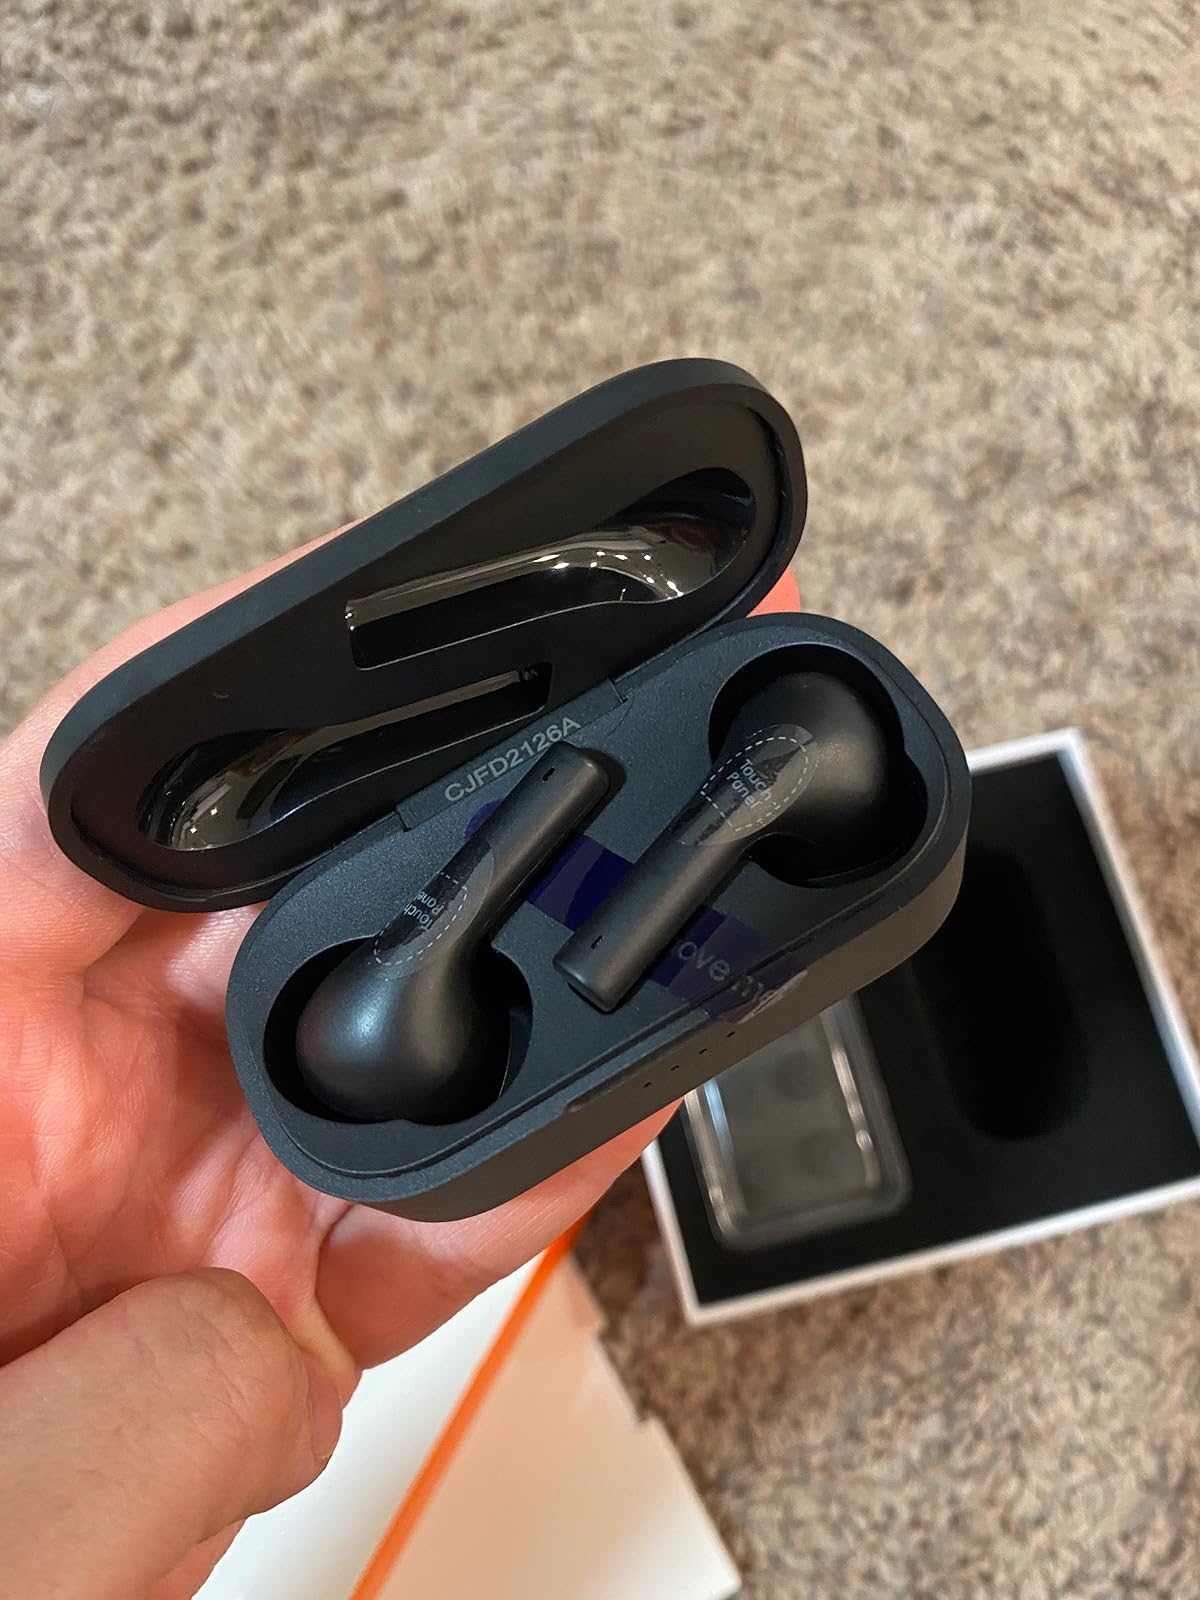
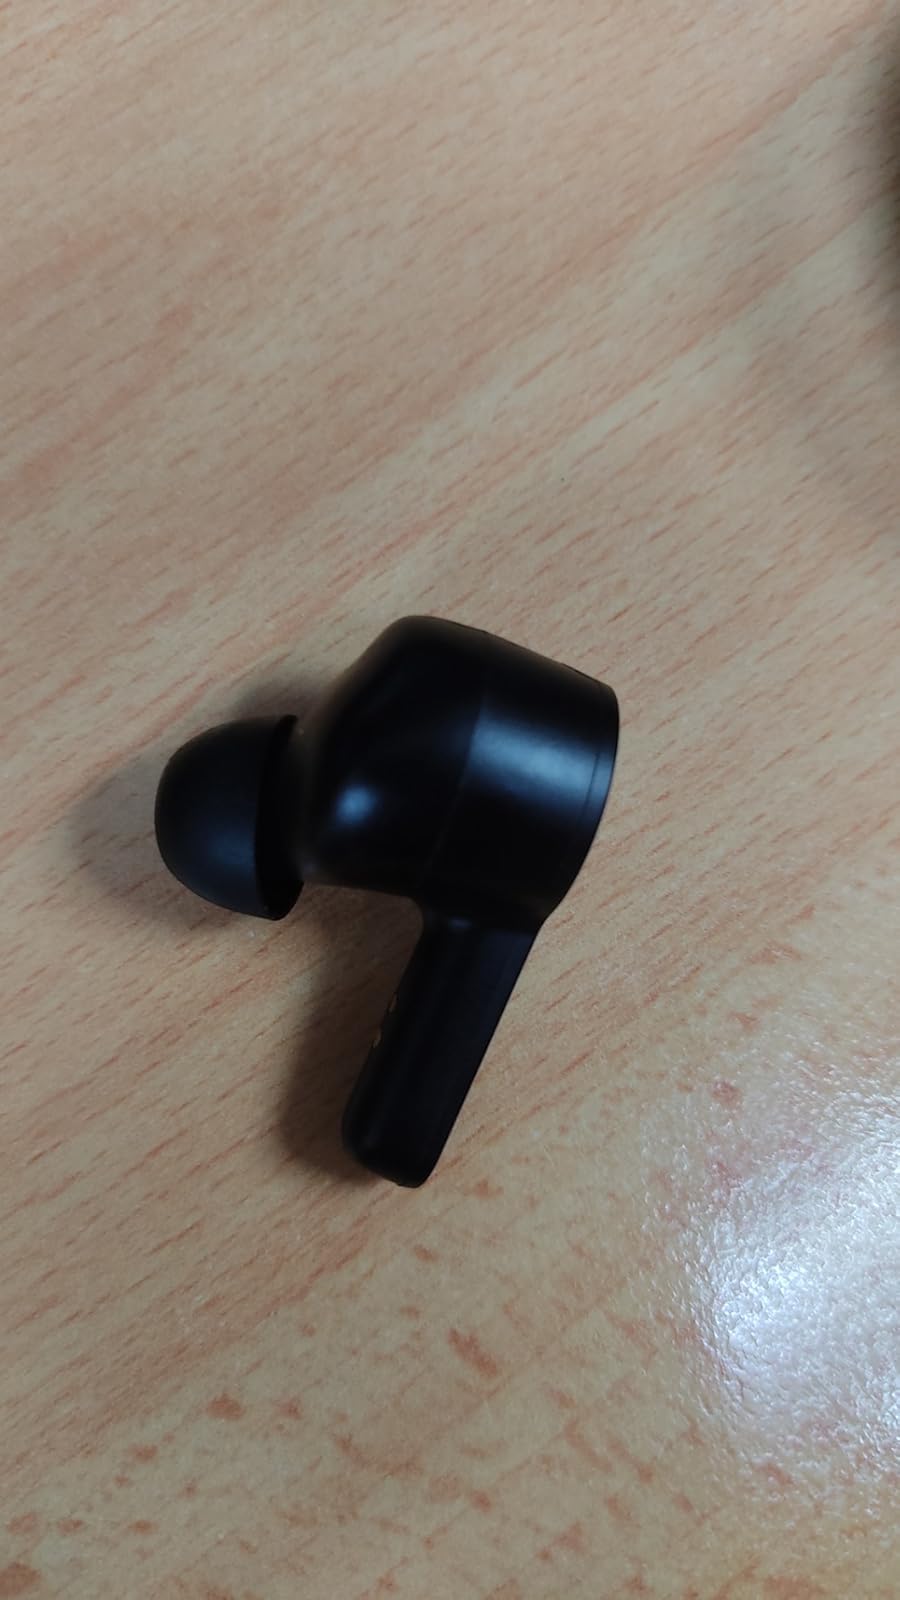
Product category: earbuds
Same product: no